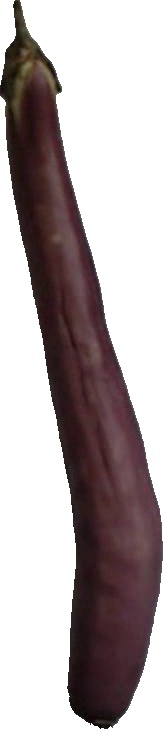
Label: eggplant_long_1